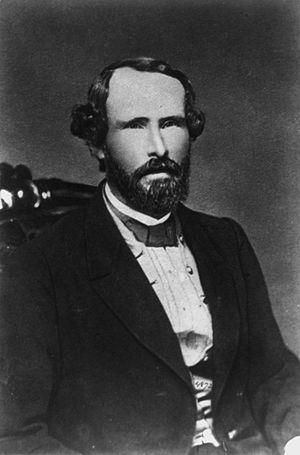
George Wythe Randolph, né le 10 mars 1818 et mort le 3 avril 1867, était un général et homme politique confédérés.